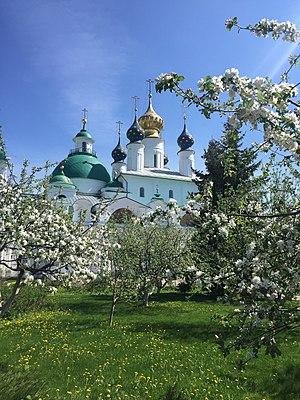
Rostov est une ville de l'oblast de Iaroslavl, en Russie. Rostov est l'une des plus anciennes villes de Russie et un important centre touristique de l'anneau d'or du fait du kremlin de Rostov situé au centre de la ville. Sa population s'élevait à 30 515 habitants en 2020